Asola Bhatti Wildlife Sanctuary

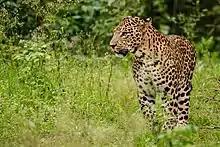
Indian Leopard is found at Asola Bhati Wildlife Sanctuary.

Asola-Bhati Wildlife Sanctuary covering 32.71 km area on the Southern Delhi Ridge of Aravalli hill range on Delhi-Haryana border lies in Southern Delhi as well as northern parts of Faridabad and Gurugram districts of Haryana state. Biodiversity significance of Ridge lies in its merger with Indo-Gangetic plains, as it is the part of the Northern Aravalli leopard wildlife corridor, an important wildlife corridor which starts from the Sariska National Park in Rajasthan, passes through Nuh, Faridabad and Gurugram districts of Haryana and ends at Delhi Ridge.